The Right of Way (1920 film)

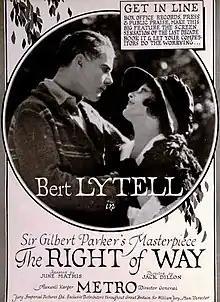
Advertisement

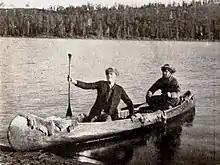
still of a scene.

Starring Bert Lytell, The Right of Way is a lost 1920 American remade silent film directed by John Francis Dillon and distributed by Metro Pictures. The film was previously filmed in 1915 and released on February 29, 1920 in the United States.